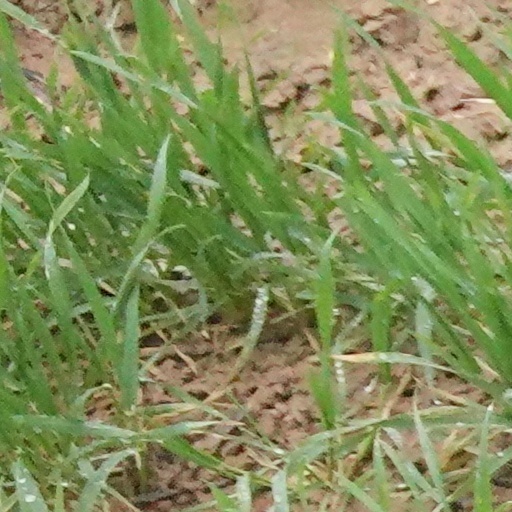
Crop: wheat